Christine Iverson Bennett

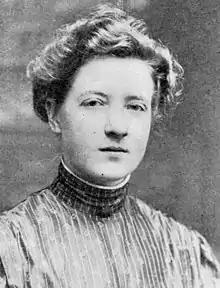

Christine Iverson Bennett, born Anna Christine Iverson, (1881–1916) was a Danish emigrant to the United States (1893) and member of the Arabian Mission. Iverson graduated from the University of Michigan with her Medical Doctorate degree. After a few years of medical work, she became a medical missionary of the Arabian Mission, and moved to Bahrein in 1909, to work at Mason Memorial Hospital. Marrying Dr. Arthur King Bennett in 1911, they relocated to Busrah, Arabia where the couple continued missionary work at the Lansing Memorial Hospital. She was known for her impact on treating large numbers of patients, both at the Lansing Hospital and in the surrounding area. Additionally, when World War I limited her travel, Iverson began using the hospital specifically to treat wounded soldiers. In 1916, an outbreak of typhoid fever occurred and, while treating infected individuals, she contracted typhoid fever, resulting in her death at age 35 in 1916.